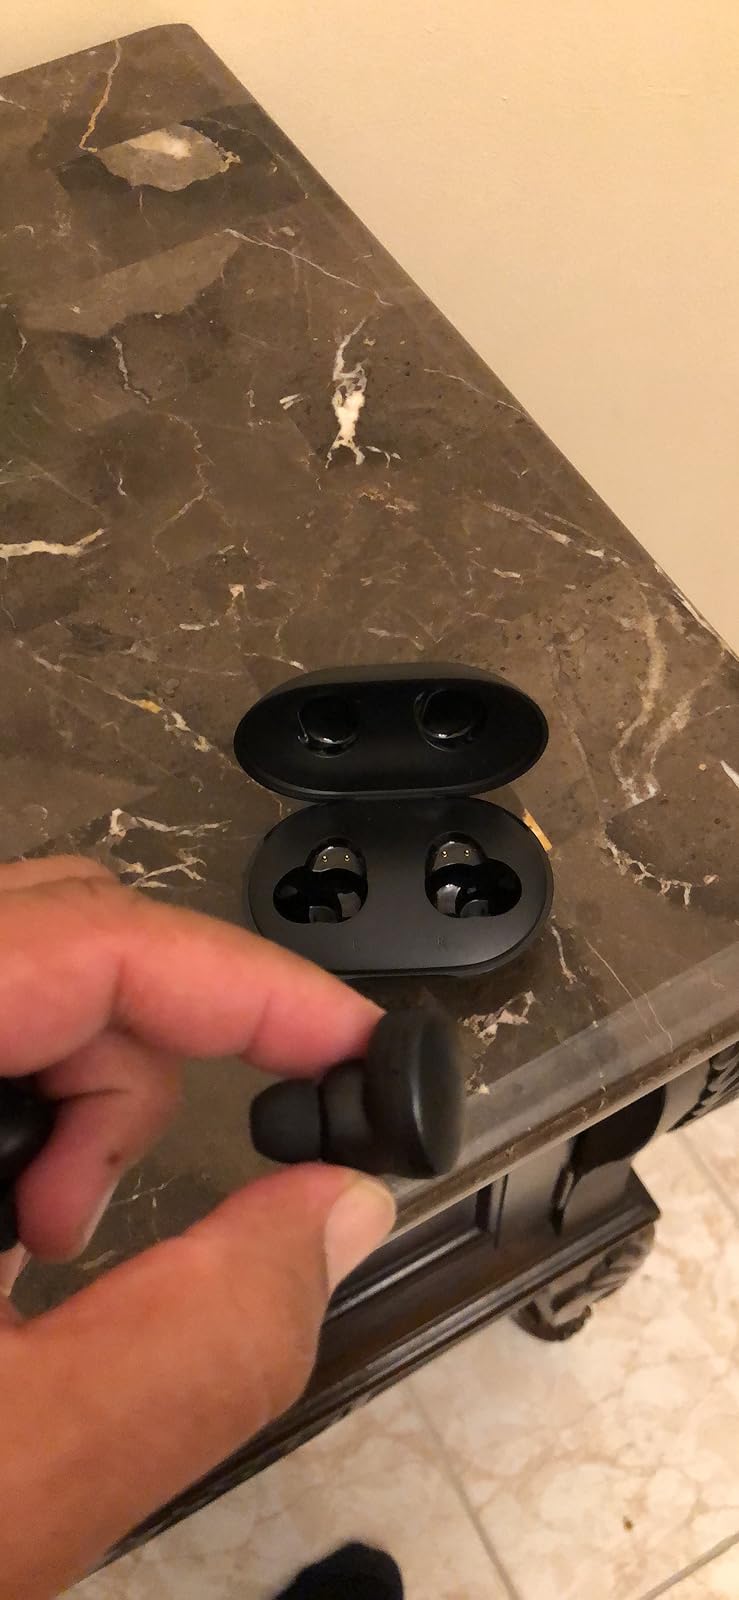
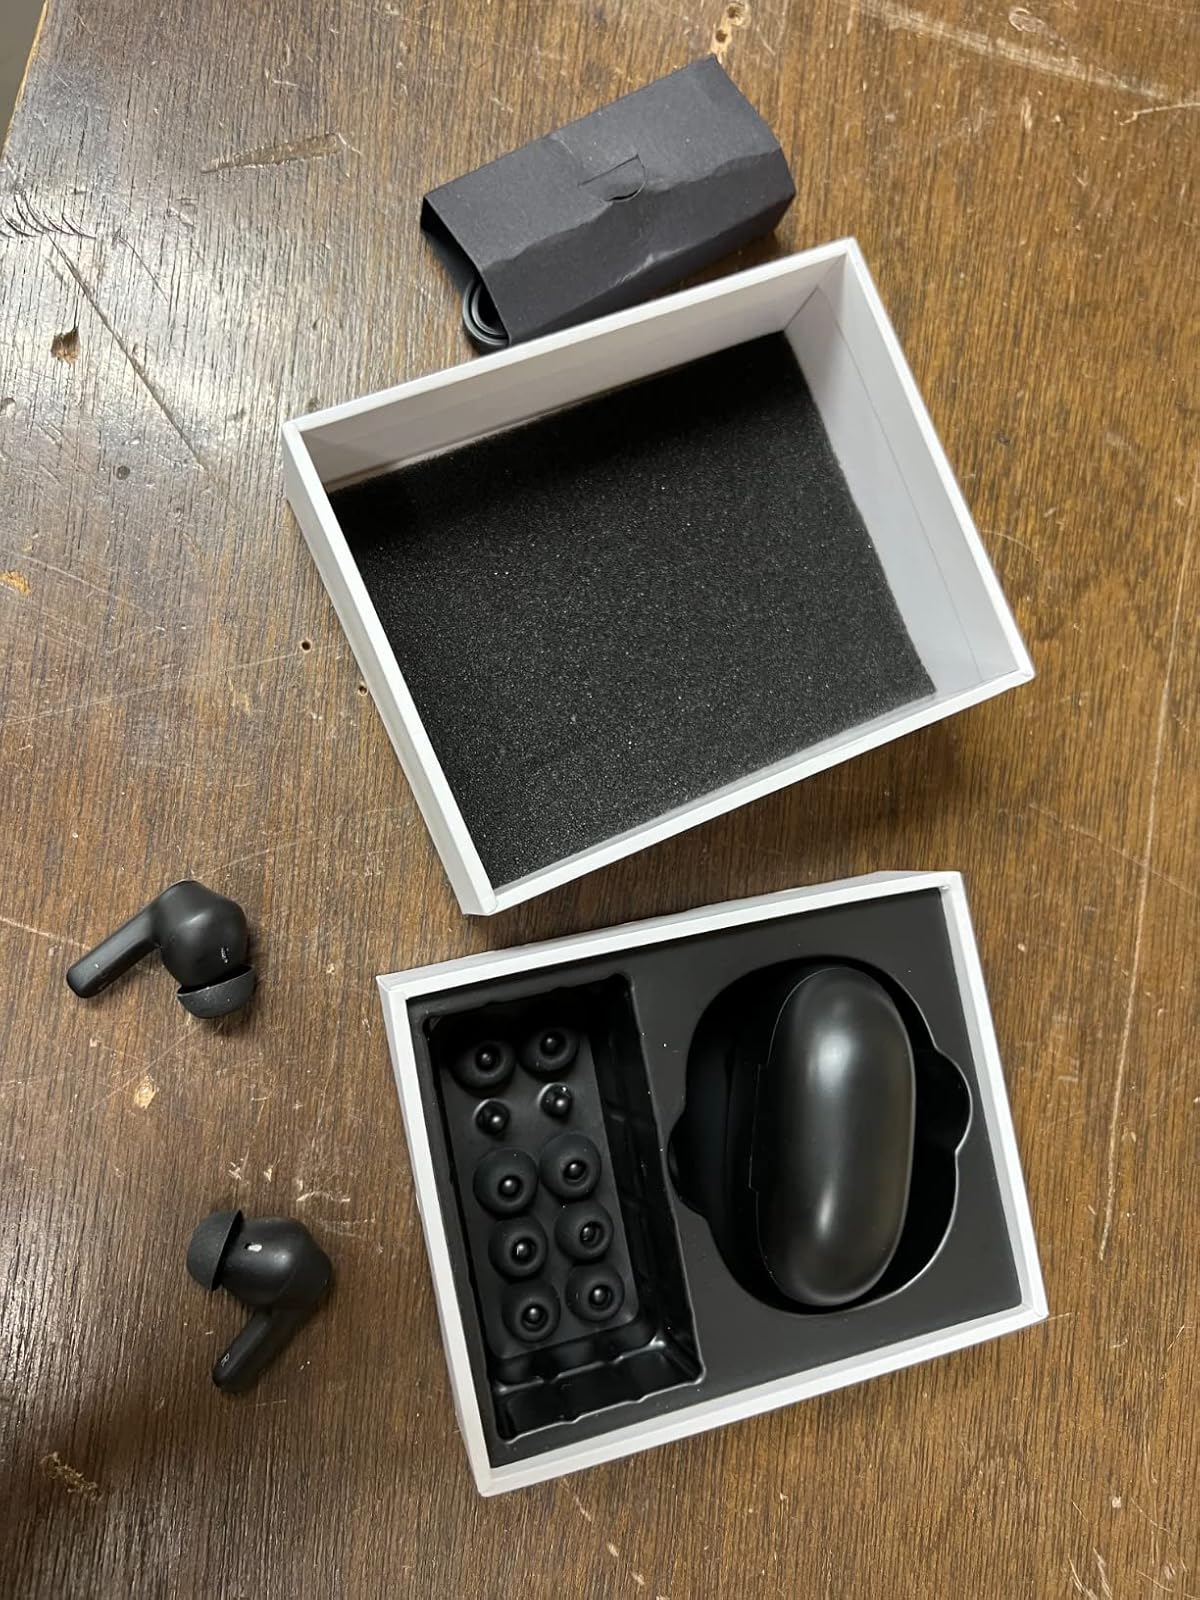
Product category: earbuds
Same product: no